Women of Zimbabwe Arise

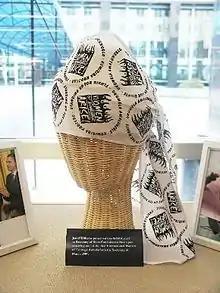
Scarf with WOZA emblem, gift to Secretary Rice from Jenni Williams.

Women of Zimbabwe Arise or WOZA is a civic movement in Zimbabwe that was formed in 2003 by Jenni Williams to provide women, from all walks of life, with a united voice to speak out on issues affecting their day-to-day lives, empower female leadership that will lead community involvement in pressing for solutions to the current crisis, encourage women to stand up for their rights and freedoms and lobby and advocate on those issues affecting women and their families.